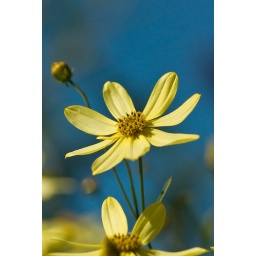
Depth of field theme. Focused on the yellow coreopsis blossom against the great blue sky.